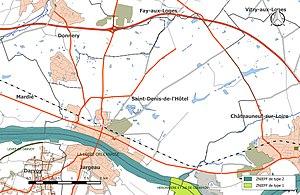
Carte des Zones naturelles d'intérêt écologique faunistique et Floristique (ZNIEFF) de la commune de fr:Saint-Denis-de-l'Hôtel.
Saint-Denis-de-l'Hôtel est une commune française située dans le département du Loiret en région Centre-Val de Loire.